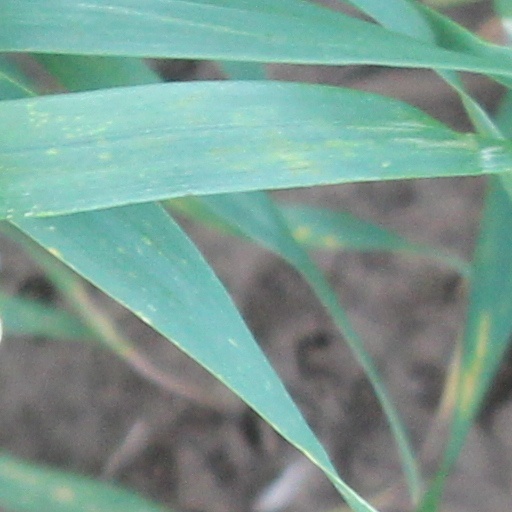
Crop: wheat